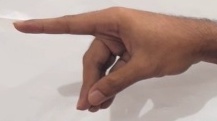
ASL sign: P